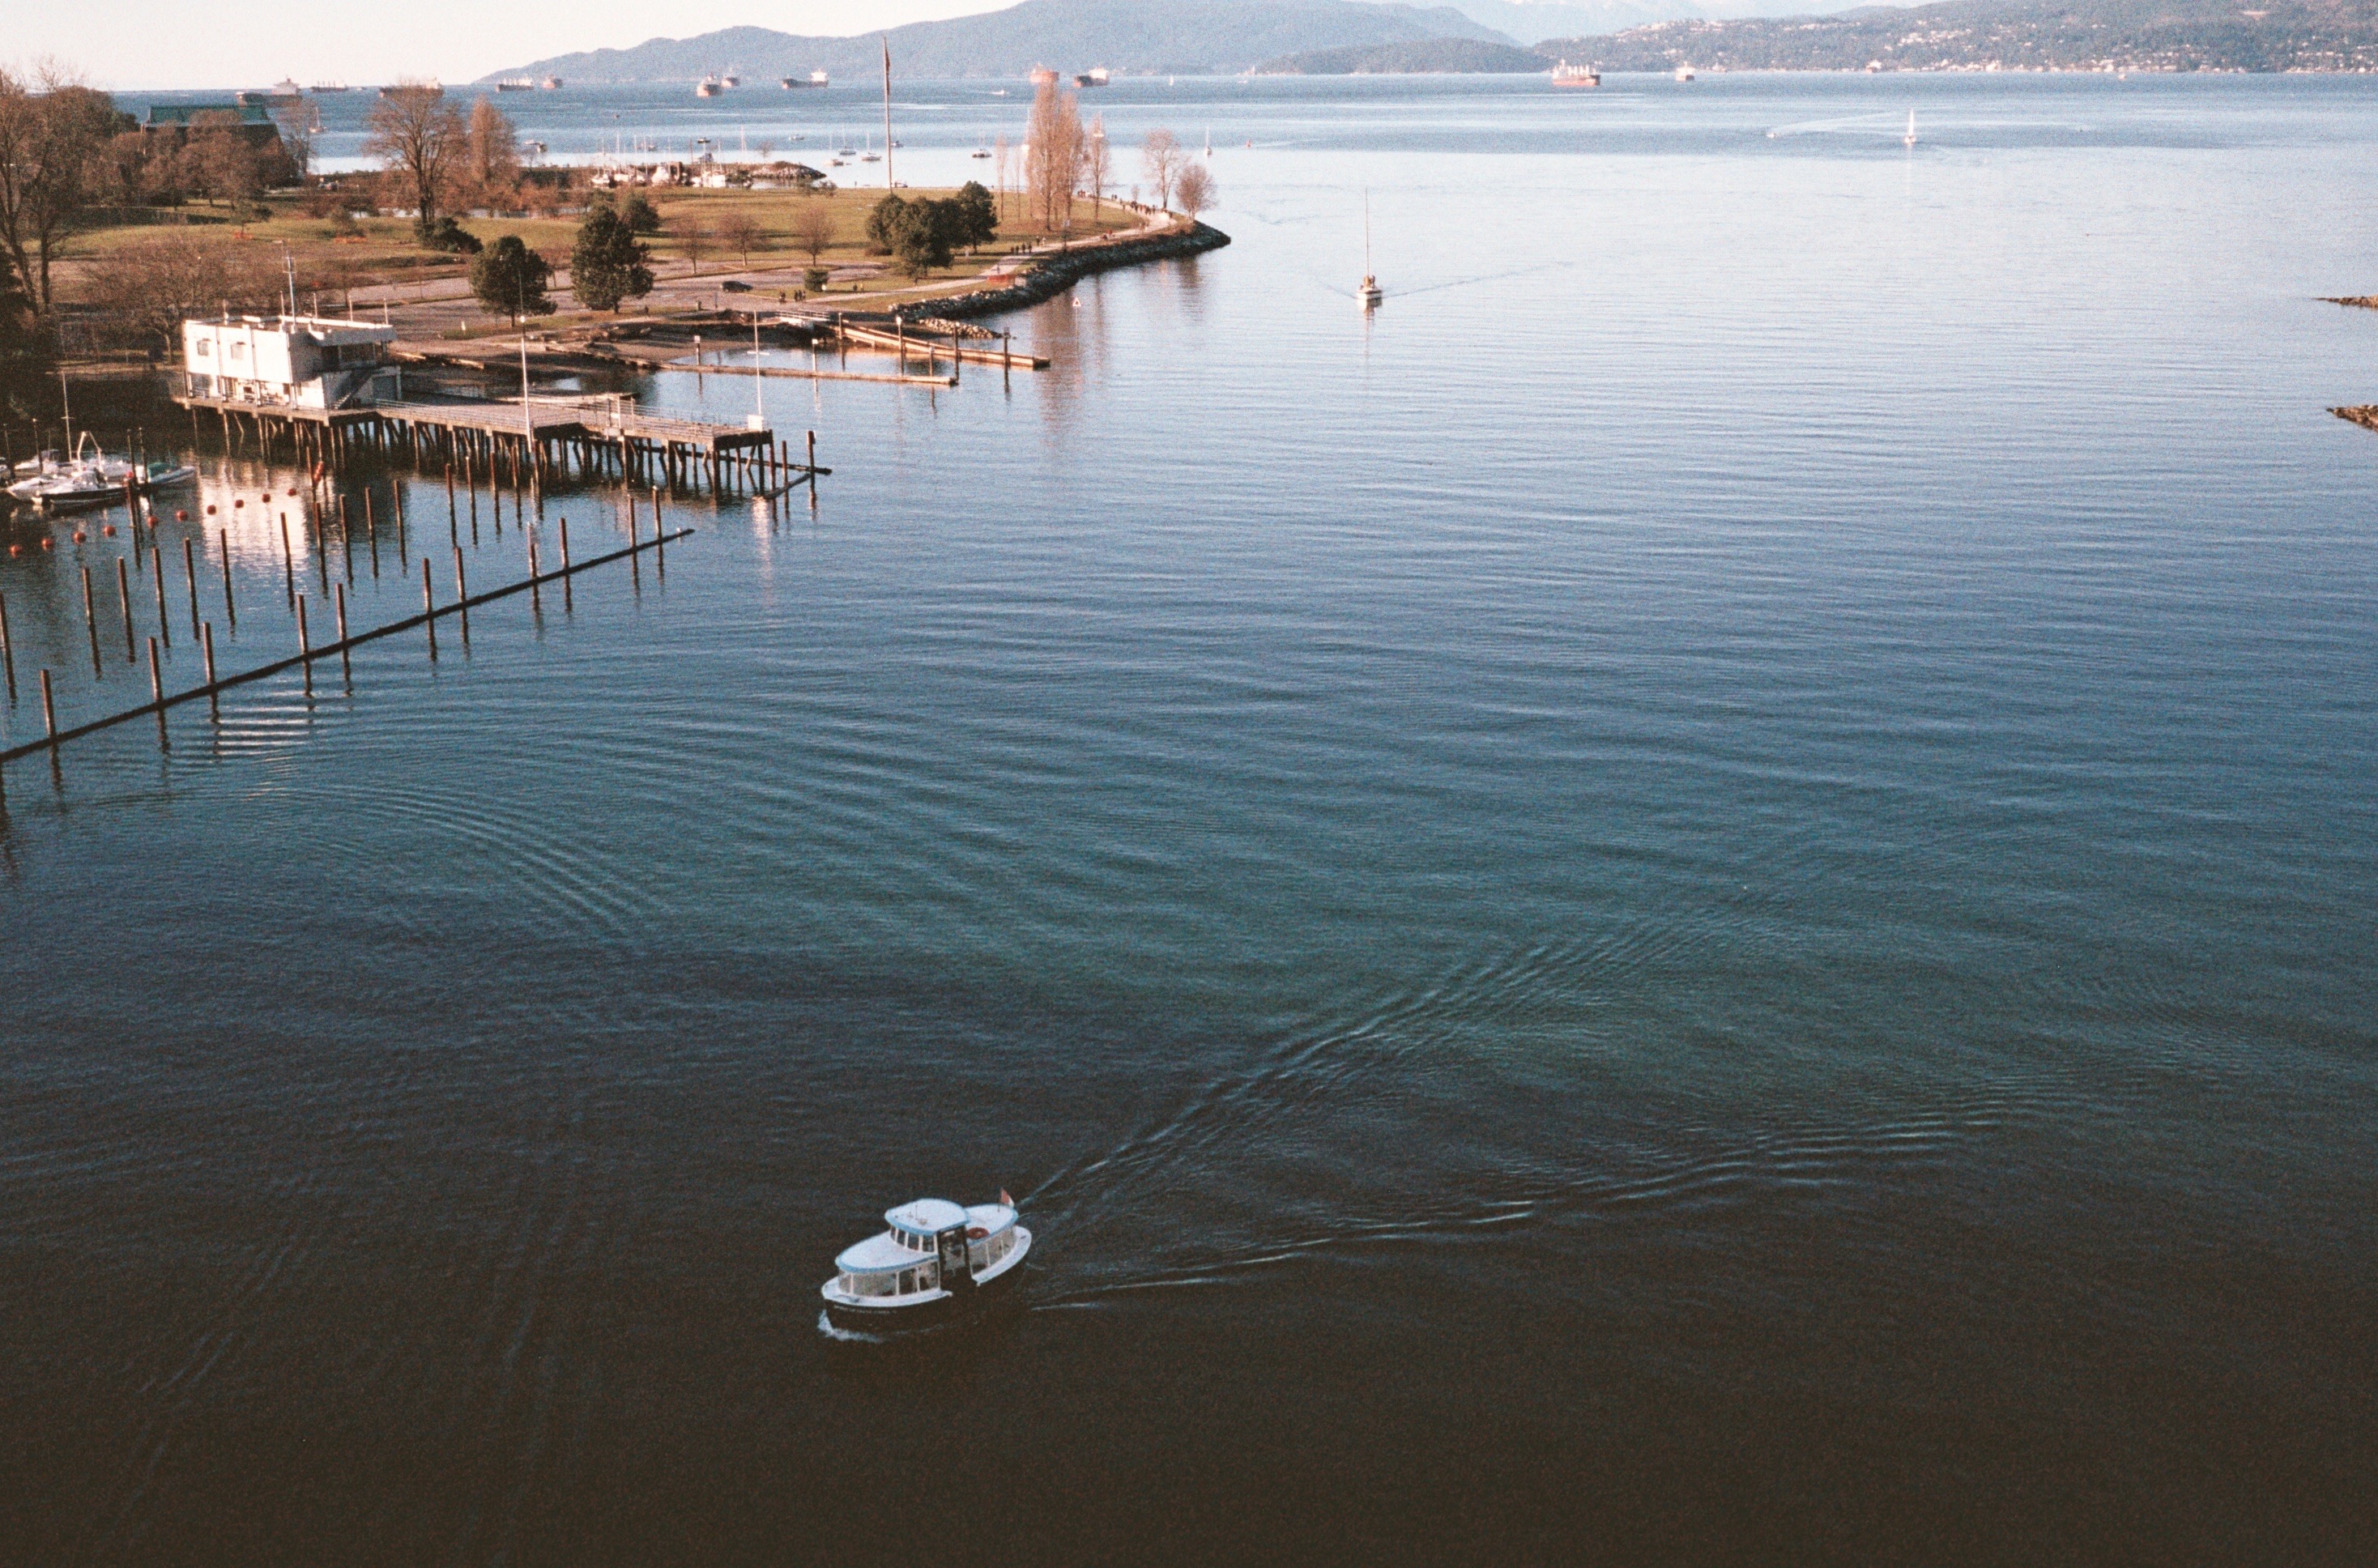
beach, sea, coast, water, ocean, horizon, dock, boat, shore, wave, lake, river, reflection, vehicle, bay, body of water, boating, falsecreek, englishbay, olympustrip35, agfavistaplus400, vancouverbc, falsecreekferries